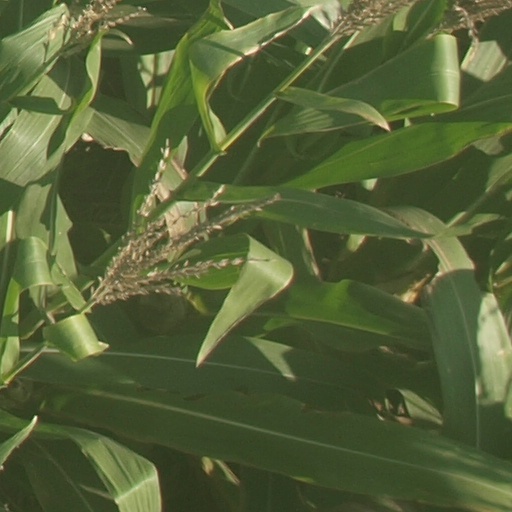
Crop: maize; corn